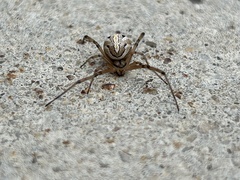
Species: Lactrodectus_hesperus